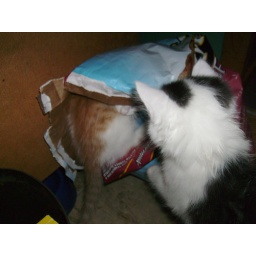
Nutmeg is in the cat food bag while Ernie is watching curiously, wondering what he is doing